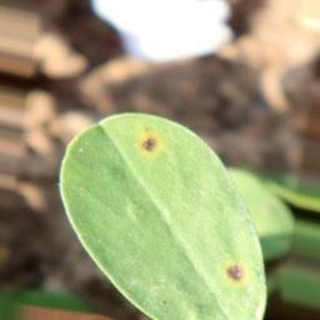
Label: groundnut_early_leaf_spot